Kirkstall Brewery

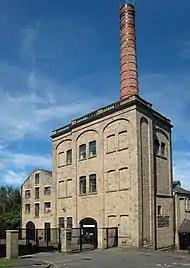
Tower brewing building and chimney by the main entrance

Kirkstall Brewery is a complex of Grade II listed buildings built in the 19th century on either side of the Leeds and Liverpool Canal.